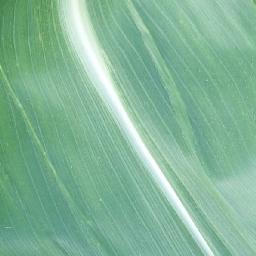
Label: Corn___healthy